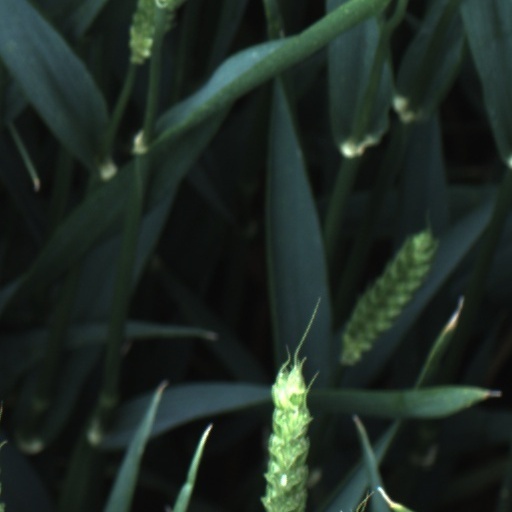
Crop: wheat